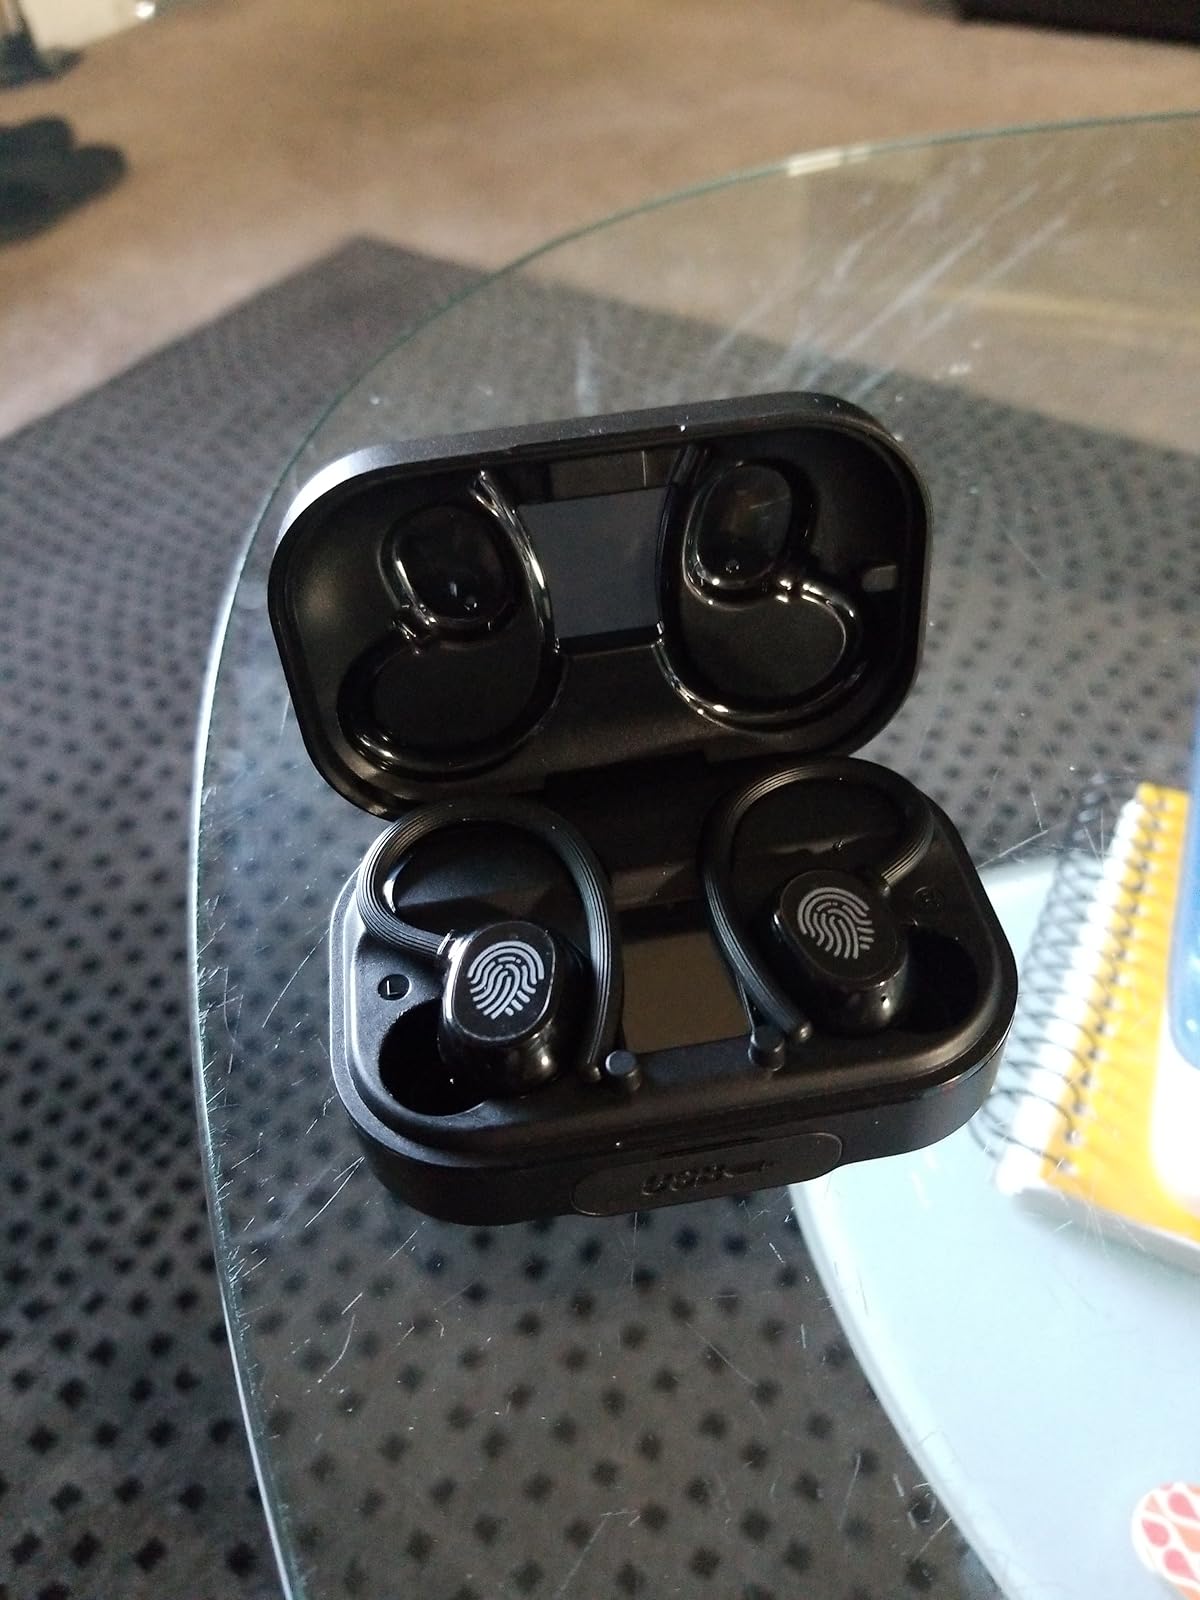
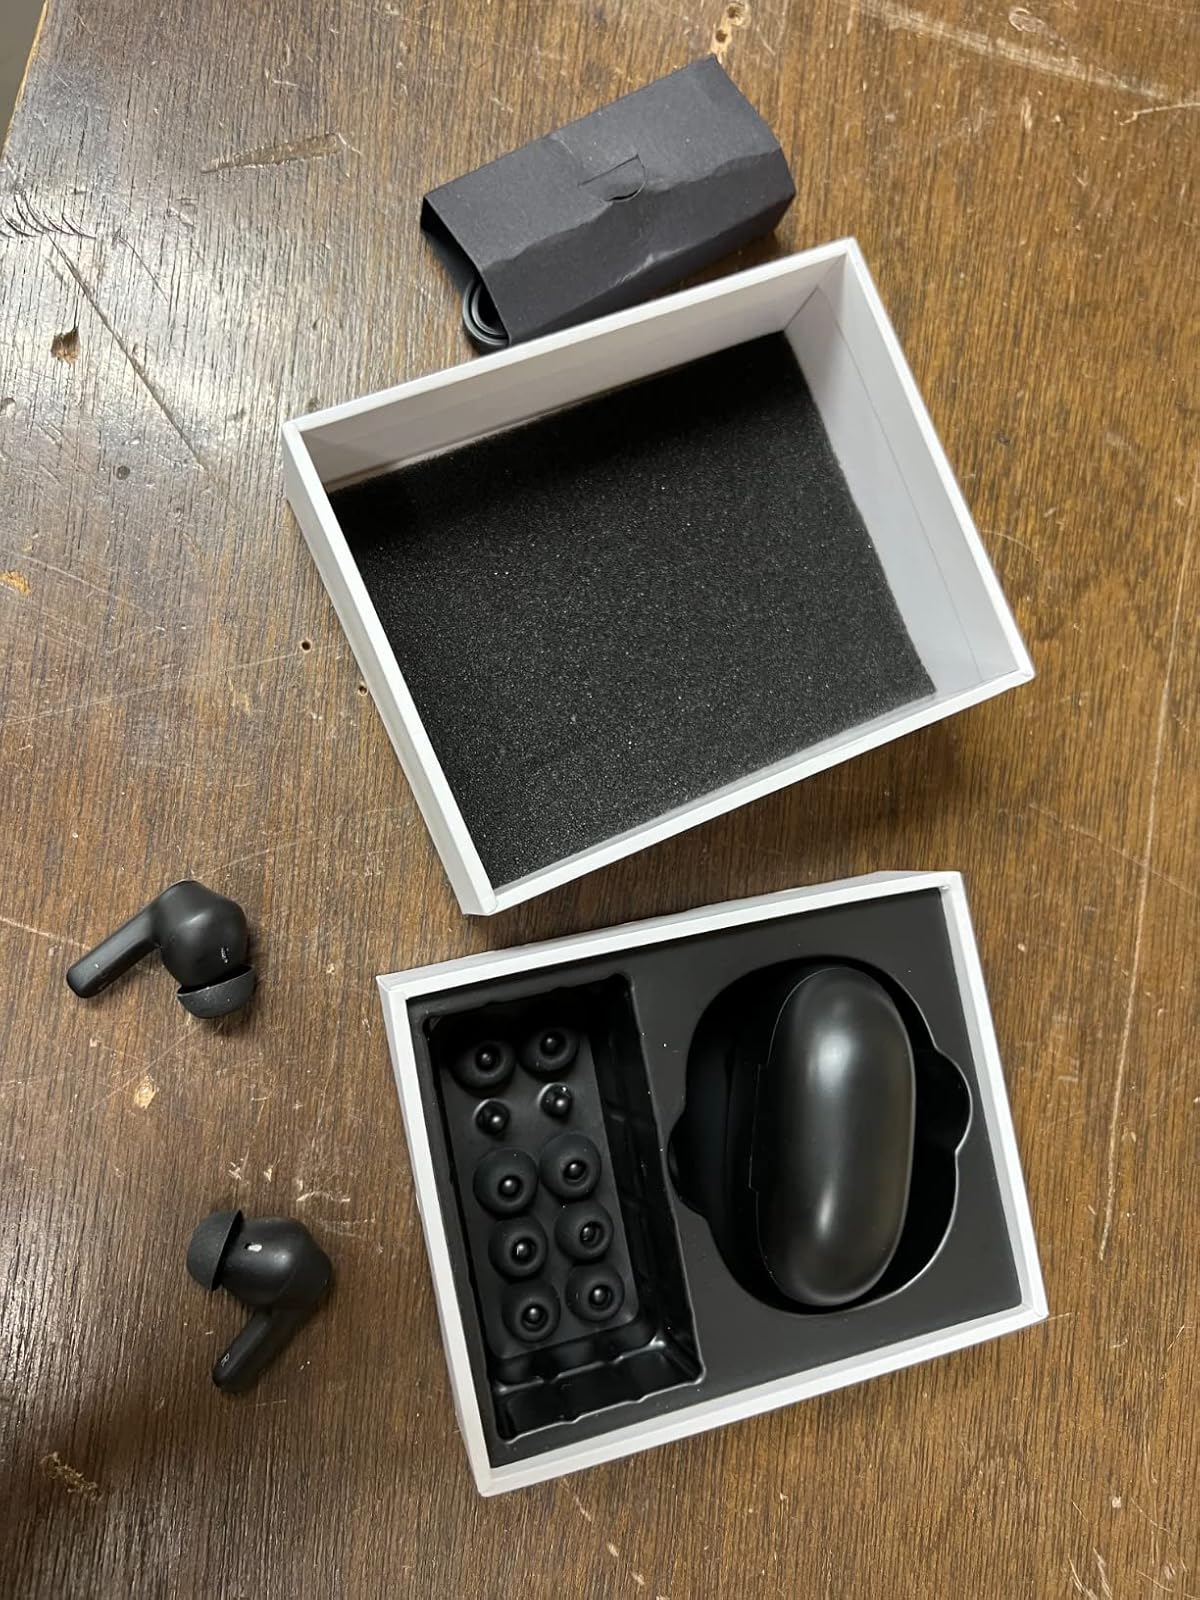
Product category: earbuds
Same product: no